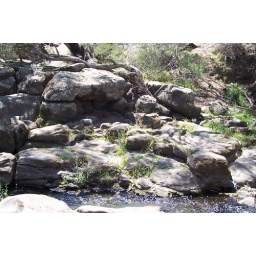
A little cave in the rocks along the werribee river